Jake Sullivan

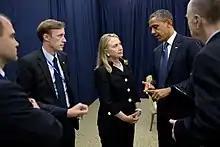
Sullivan, Hillary Clinton and Barack Obama in November 2012

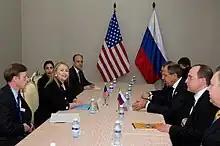
Sullivan, Clinton and Sergey Lavrov in November 2012

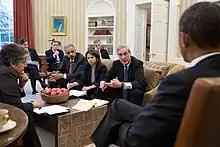
Sullivan with President Obama discussing the 2013 Boston Marathon bombings

In 2008, Sullivan was an advisor to Hillary Clinton during the primary cycle and then to Barack Obama during the general election campaign. He prepared Clinton and Obama for debates. When Clinton became secretary of state, Sullivan was named her deputy chief of staff and Director of Policy Planning, and traveled with her to 112 countries. In 2012, Sullivan approvingly wrote that Al-Qaeda "was on our side in Syria" to Clinton. Clinton later joked that Sullivan was a potential future president of the United States.